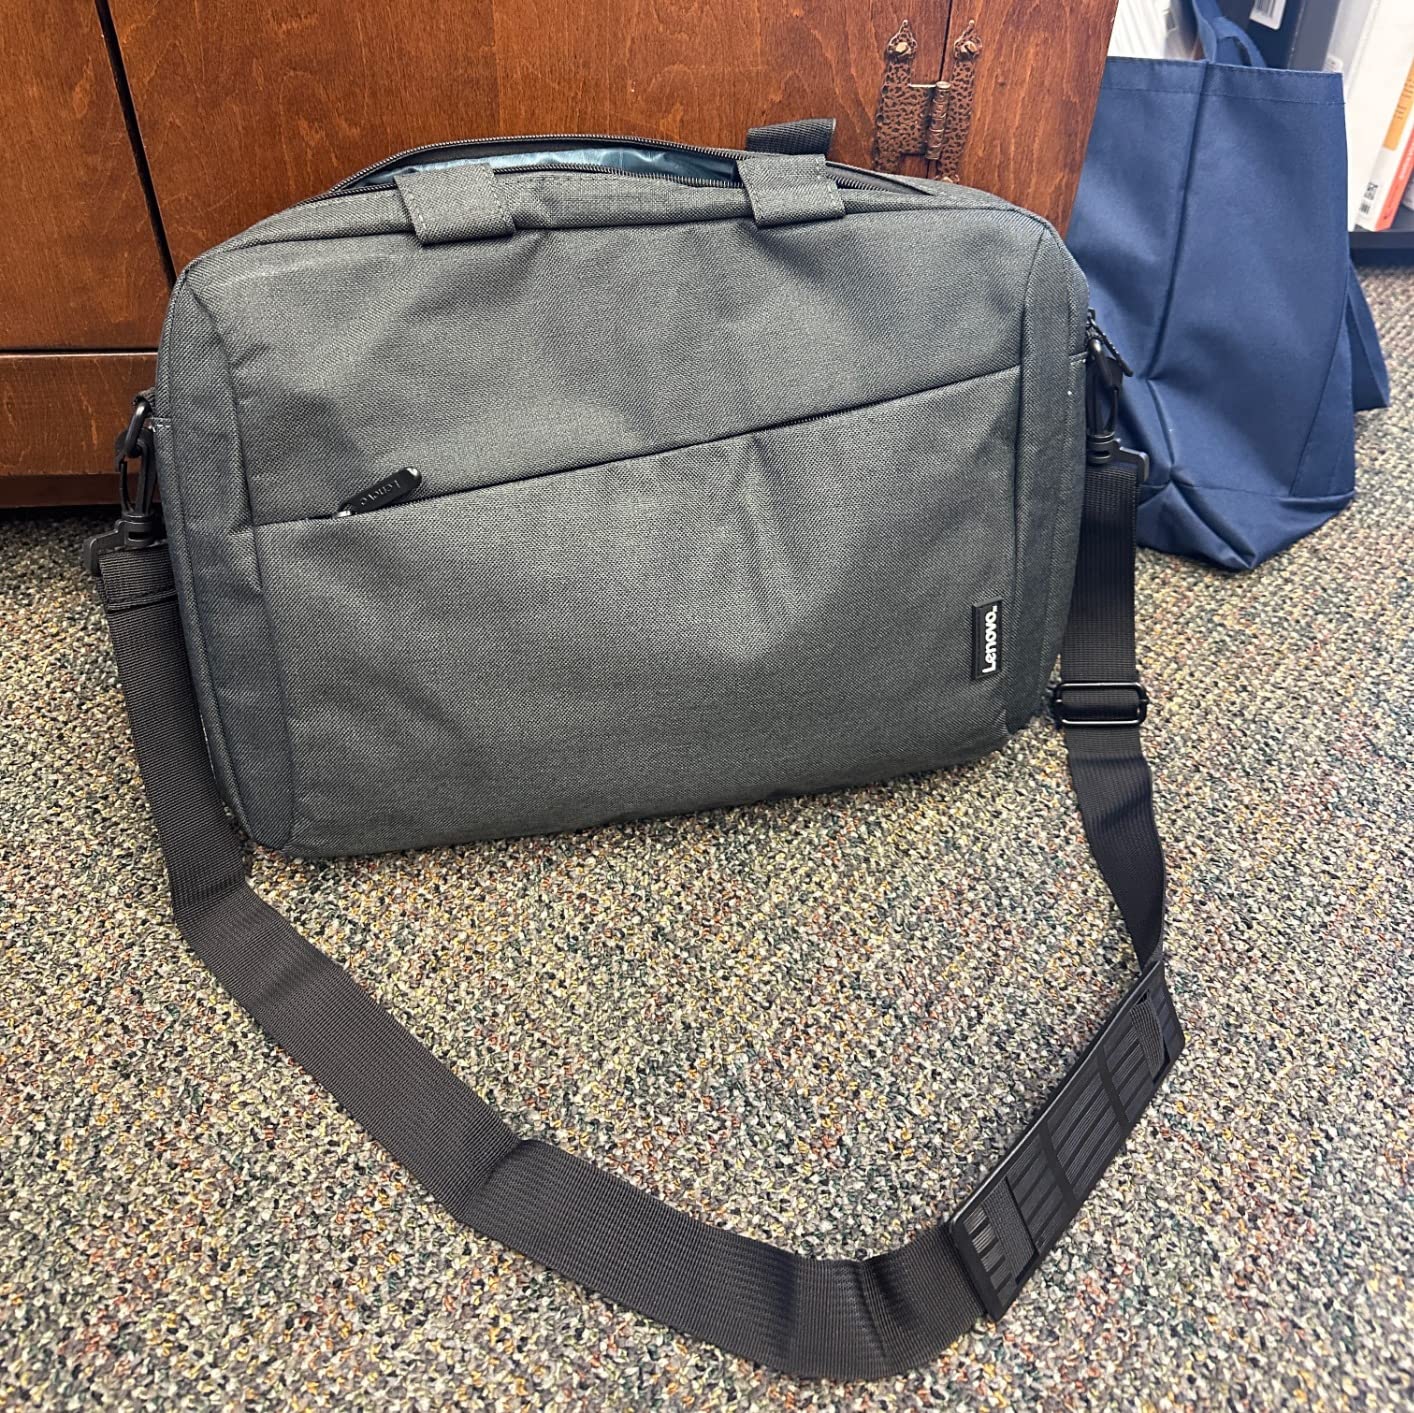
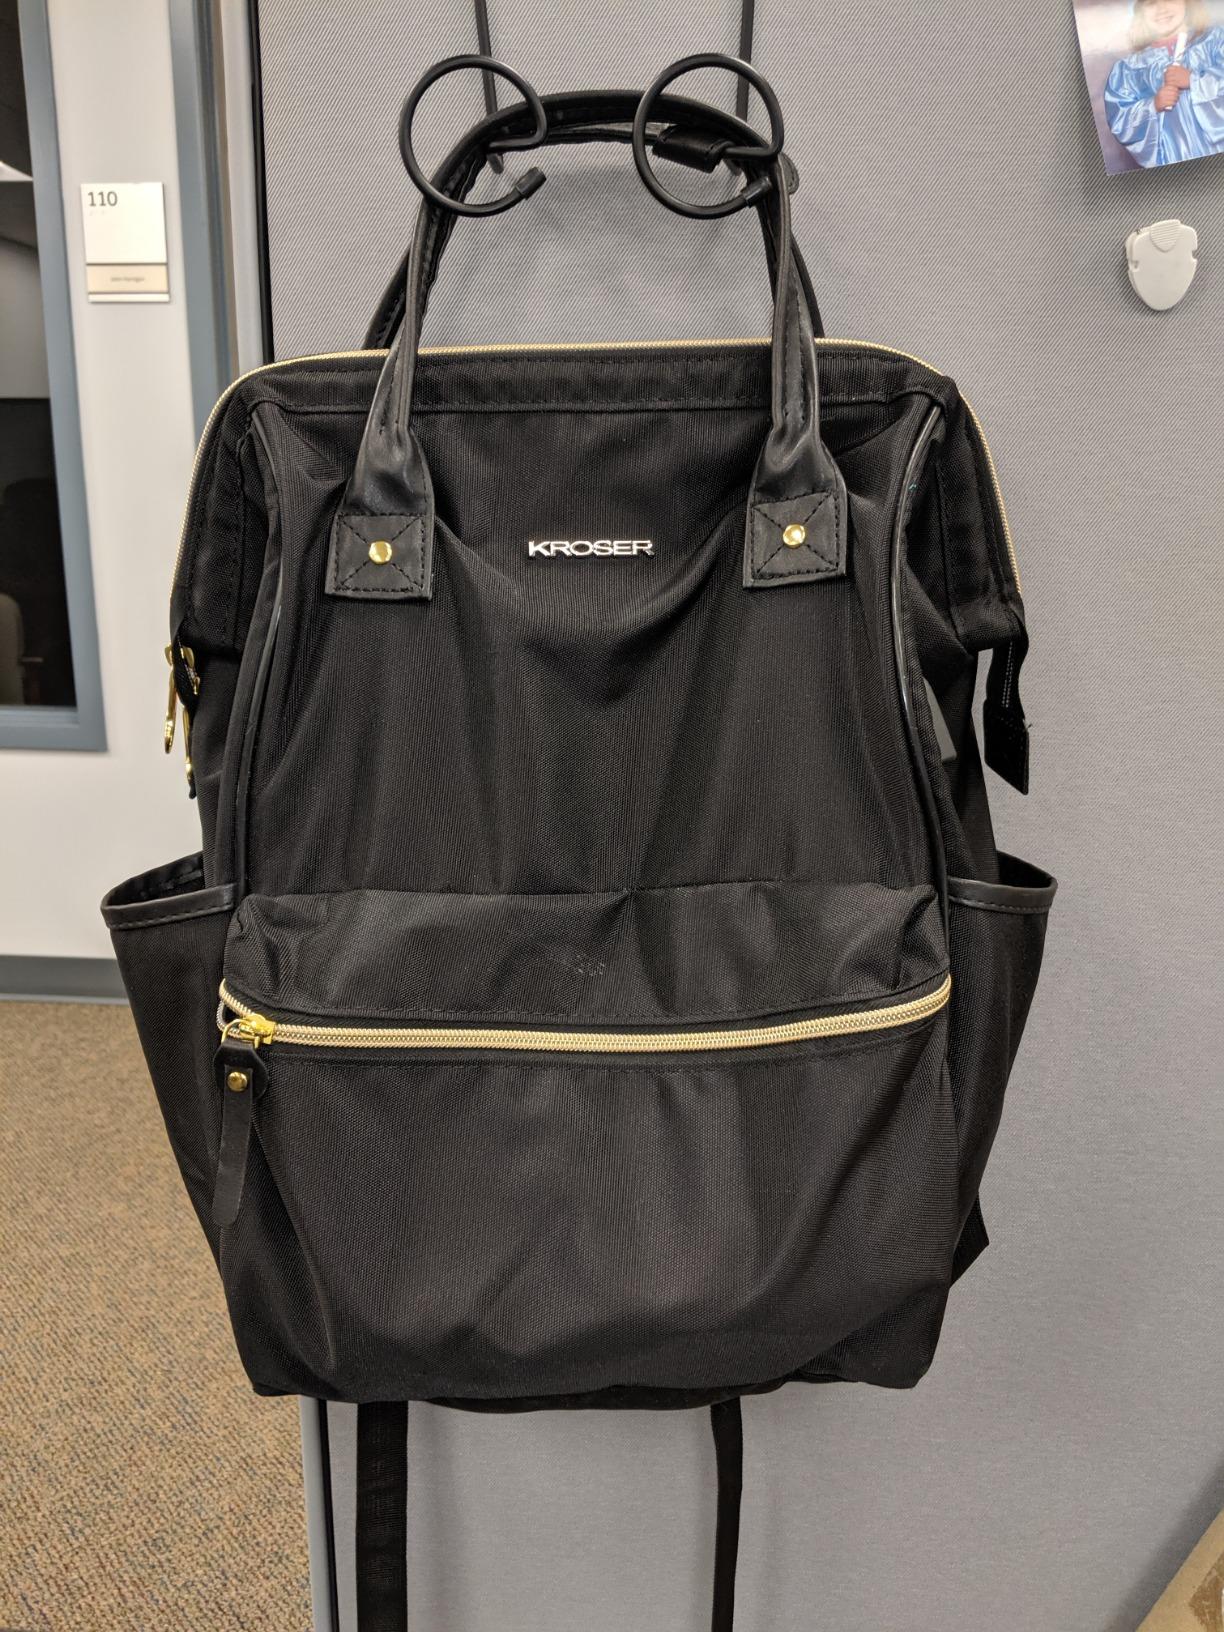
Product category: bag
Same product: no